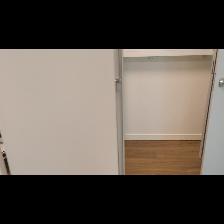
Label: NonHuman